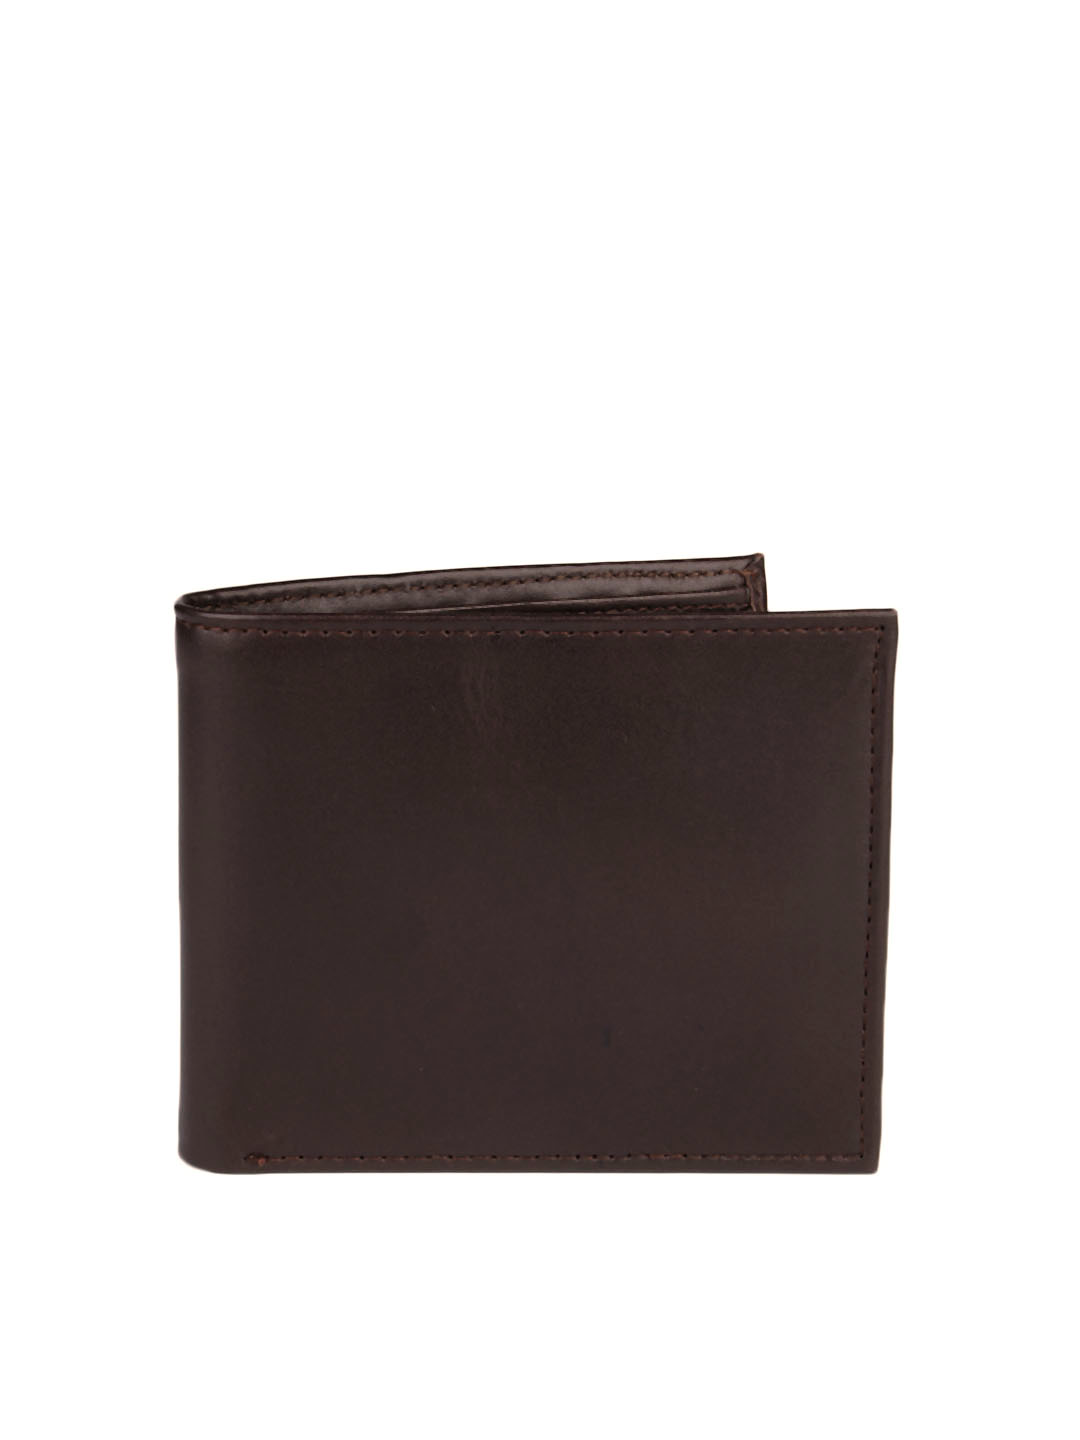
OTLS Men Laurel Black Wallet
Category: Accessories / Wallets / Wallets
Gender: Men
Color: Black
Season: Summer 2012
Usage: Casual